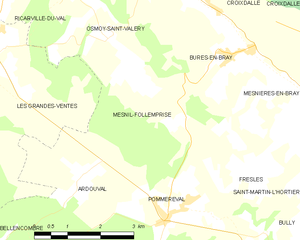
Carte des communes françaises Mesnil-Follemprise